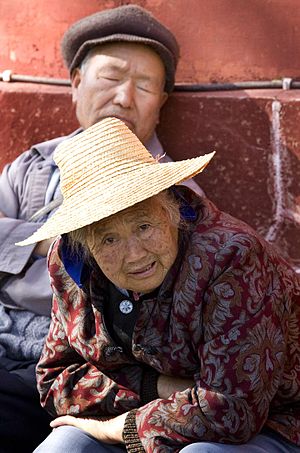
Alderdom
Ældre kinesere på vej mod alderdom.
Alderdom er en betegnelse for menneskets naturlige fysiologiske ændringer i organismen. På latin betyder gerontologi; læren om alderdom og er en selvstændig disciplin på medicinstudiet.